Ben Lomond (Tasmania)

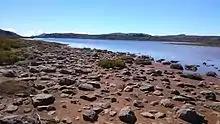
Lake Youl (palawa kani: minamata) on summit of Ben Lomond

Ben Lomond National Park protects a representative cross-section of Tasmania's north-east alpine plant communities. Although much of the plateau is stony with areas of low and often stunted forms of vegetation, the remainder of the mountain contains a wide variety of habitats ranging from alpine moorland to dense forest. A total of 222 plant species have been recorded on the Ben Lomond plateau, represented by 152 dicotyledons, 62 monocotyledons, 1 gymnosperm and 7 fern and fern ally families. The five most common families (Asteraceae, Poaceae, Epacridaceae, Cyperaceae and Proteaceae) account for about half the total number of species recorded. Most families, however, are only represented by one or two species. Some introduced plants have naturalised on the plateau from introduced grasses, clovers and straw used to stabilise soil and revegetate areas affected by slope grooming, road works and other site disturbances. The most common native species recorded on the plateau are the herbs Poa gunnii (tussock grass) and Gentianella diemensis, the shrubs, Richea scoparia, Orites acicularis and Pentachondra pumila, Baeckea gunniana and Epacris serpyllifolia. Cushion plants are abundant throughout the plateau. One species, the rock cushion plant Chionohebe ciliolata, is known only from a small localised area within the Park. Other rare and threatened species include the rare endemic Oreomyrrhis sessiliflora, and the endangered Colobanthus curtisiae.